Alberto Górriz

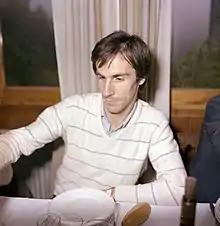
Górriz in 1981

Alberto Górriz Echarte (born 16 February 1958) is a Spanish former professional footballer who played as a central defender.